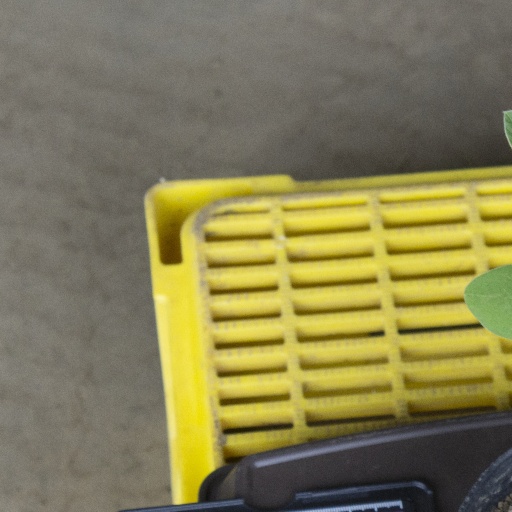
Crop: soybean